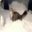
Label: cat